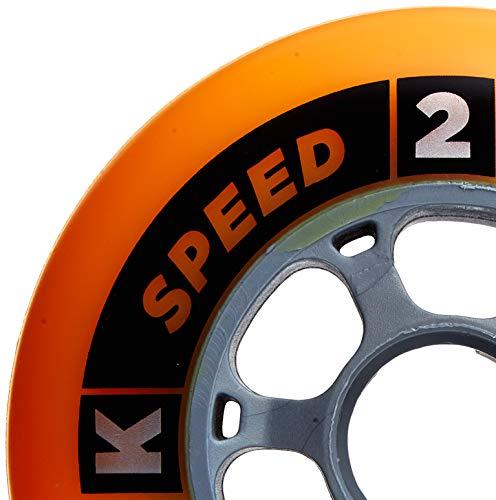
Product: K2 Skate Wheel (Pack of 4)
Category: Sports & Outdoors | Outdoor Recreation | Skates, Skateboards & Scooters | Inline & Roller Skating | Inline Skate Parts | Wheels
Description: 4-Pack of wheels.
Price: $32.53 - $35.26
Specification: Shipping Information: View shipping rates and policies|Domestic Shipping: Item can be shipped within U.S.|International Shipping: This item is not eligible for international shipping.  Learn More|ASIN: B00PUBY7LM|Item model number: I1504022010-P|    #160    in Inline Skate Replacement Wheels